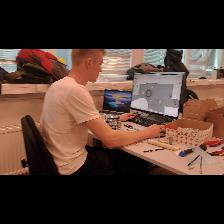
Label: Human